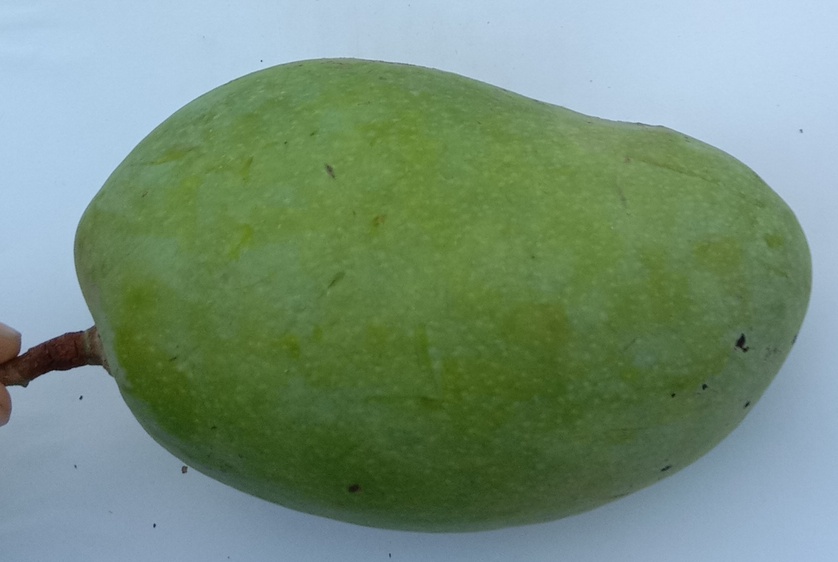
Mango variety: Chaunsa (Summer Bahisht)